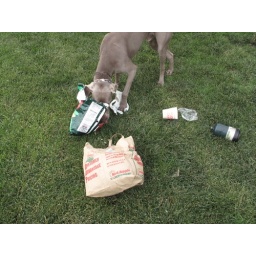
Found under tree: hobo grocery bag containing propane cannister, chips, cup-o-noodles/ramen, dirty socks)